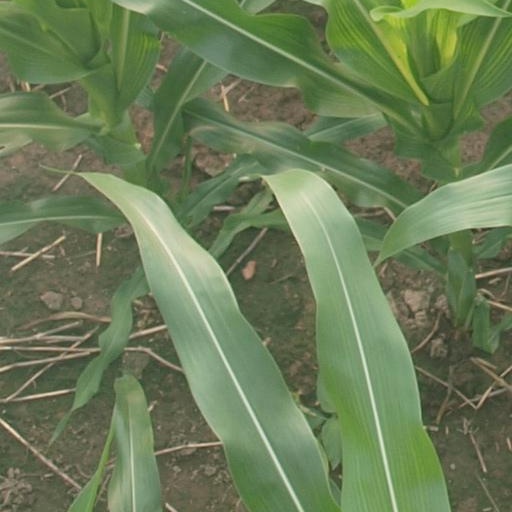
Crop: maize; corn